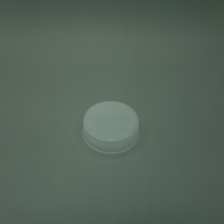
Color: white/transparent
Cap type: standard cap